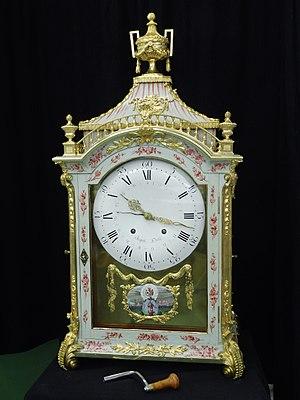
Pendule
La mécanique d'art désigne l'ensemble des principes, des techniques et des savoir-faire de la mécanique, plus particulièrement de la mécanique de précision, afin de créer une œuvre d'art, dotée d'un mouvement mécanique. Elle réunit des compétences scientifiques, techniques et artistiques. La mécanique d'art regroupe des créations comme l’horlogerie d’art, les automates d'art et androïdes, les sculptures et tableaux animés, les boîtes à musique, les serinettes et les oiseaux chanteurs.